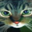
Label: cat